Wario

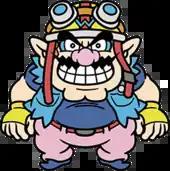
An overweight character with pointy ears, a pink nose, thick eyebrows, muscular arms and a wavy moustache. He wears a navy blue shirt with a light blue jacket, pink pants with a red belt, blue shoes, and yellow biker gloves with a blue W. On his head, a yellow biker helmet with a blue W, goggles, and a red strap.

In 2003, the "Wario" franchise introduced a new series of games, the first of which was "" for the Game Boy Advance. The game's premise involved Wario's decision to open a game development company to make money, creating short "microgames" instead of full-fledged games. The game's gameplay focused on playing a collection of microgames in quick succession. "Mega Microgames!" was later remade as "" (2003) for the GameCube; it featured the same microgames but lacked a story mode and focused more on multi-player. In 2004, two sequels were released for the game. The first was the Game Boy Advance game "", which used the cartridge's tilt sensor to allow microgames to be controlled by tilting the handheld left and right. The second was the Nintendo DS release "WarioWare: Touched!", which incorporates the DS's touch screen and microphone into its gameplay.